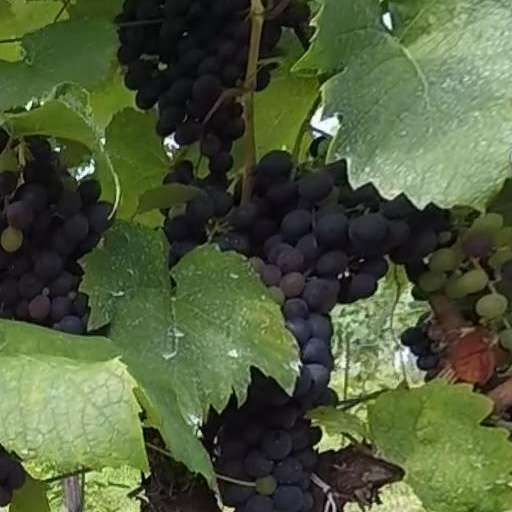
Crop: grape